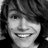
Emotion: happy